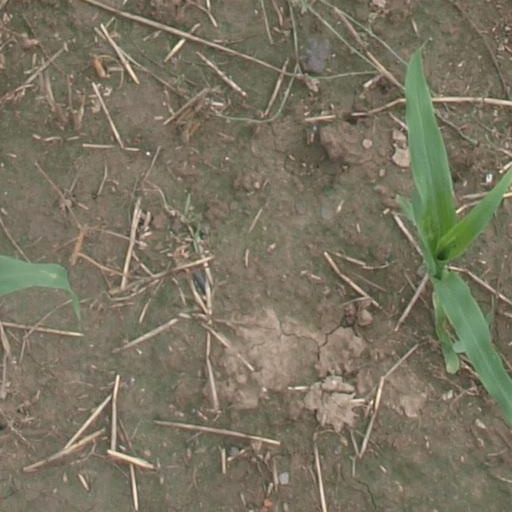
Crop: maize; corn